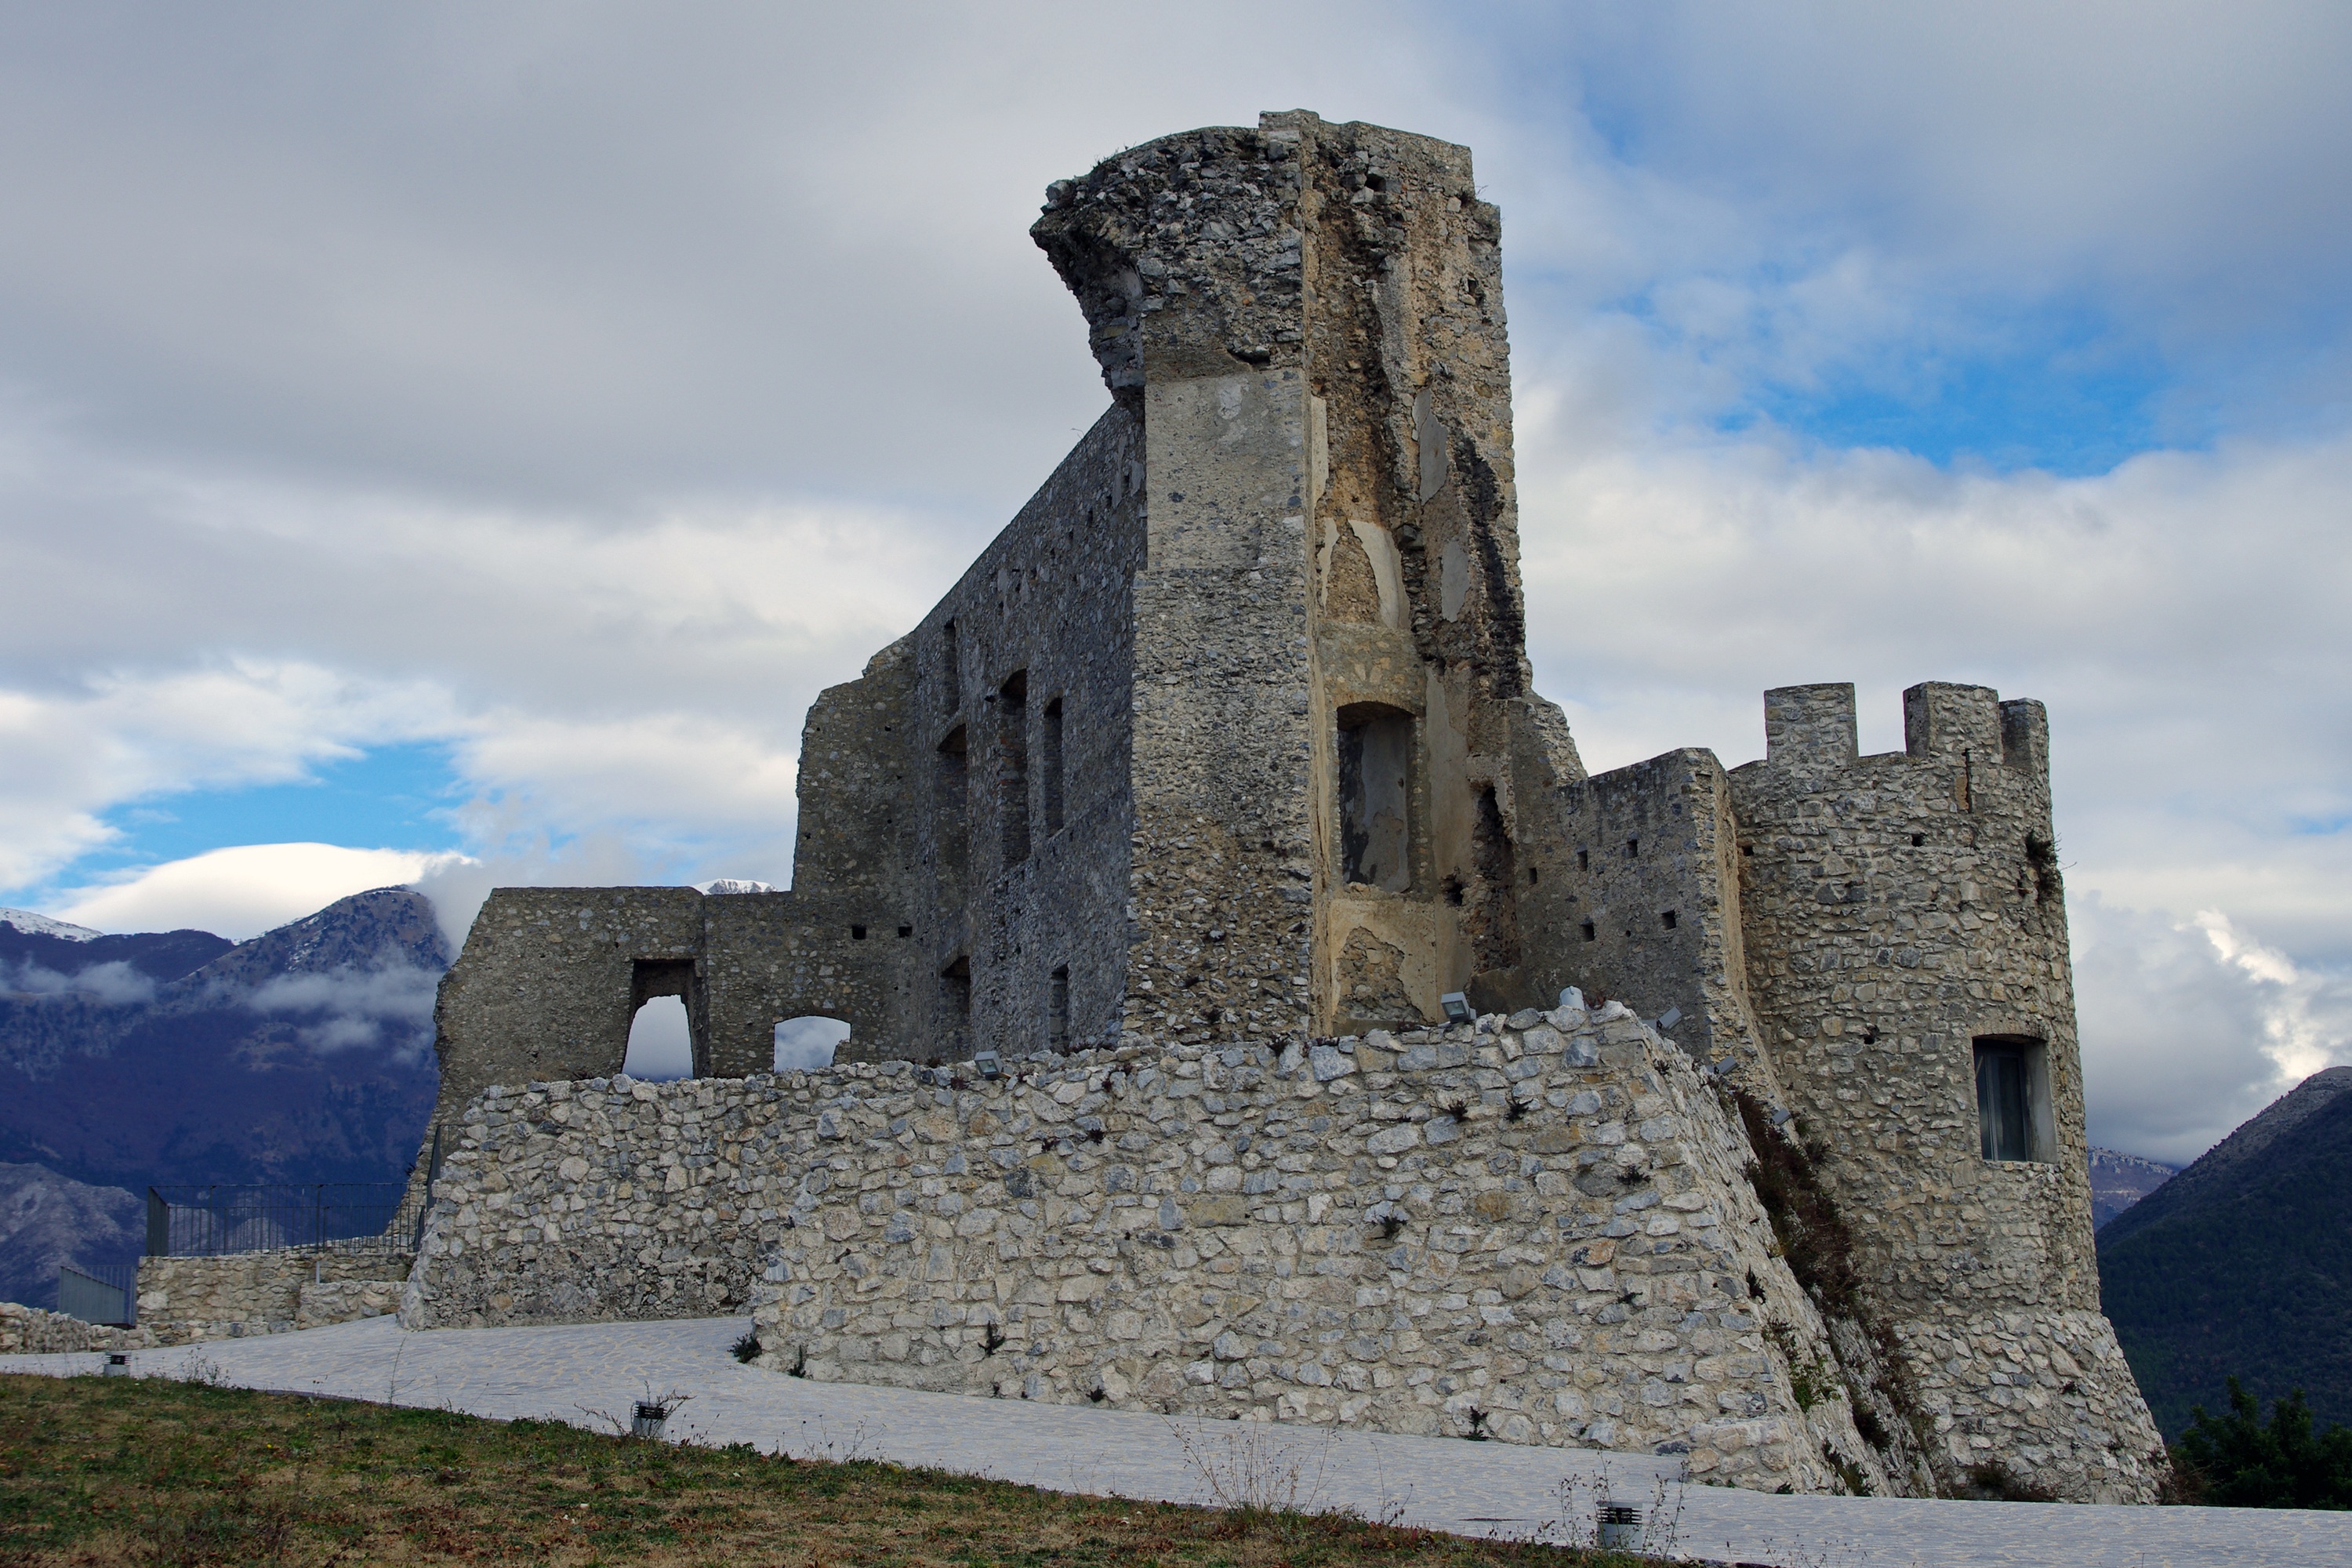
rock, building, chateau, castle, italy, fortification, calabria, ruins, monastery, pollino, pollino national park, morano, castle of morano, morano calabro, archaeological site, historic site, ancient history